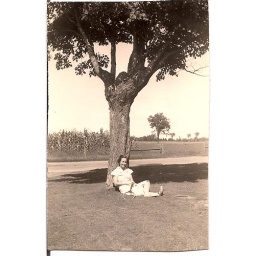
rand 02 girl under tree